Ludwig Ferdinand Huber

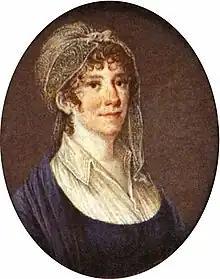
Oval miniature painting of Therese Huber wearing a bonnet

The couple collaborated on translations or adaptations of a further eighteen plays between 1793 and 1804 as well as novels and political treatises from French and English. In the hope of earning more money from them, Huber also re-published his plays and essays and edited the final volume of Forster's travelogue . He also published his journal, the (Preliminaries of Peace) and edited "Klio", a political and historical journal founded by Paul Usteri. Therese also wrote her first novel, "Adventures on a Journey to New Holland", which appeared at first under Ludwig Ferdinand Huber's name, as did all her works until his death. Isabelle de Charrière, who had met Therese in Neuchâtel, became a supportive friend, and Huber translated and published several of her works, later becoming the most important agent for de Charrière's reception in Germany. Like Forster, de Charrière was critical of Huber's very literal translations and helped him improve his writing style. They also collaborated on a translation of Huber's into French, as Huber was dissatisfied with the existing one by Jean Nicolas Étienne de Bock, but this project was never finished. Some of her works were published in German in Huber's translations before they were published in French. Together with de Charrière and her friend Benjamin Constant, Huber started studying the works of German philosopher Immanuel Kant and translated some of them into French, although he found them difficult to understand. In 1795, Huber translated an excerpt of Kant's "" into French, which appeared anonymously in January 1796 in "Le Moniteur Universel". Two more children were born in Bôle, Sophie and Emanuel, but both died young.